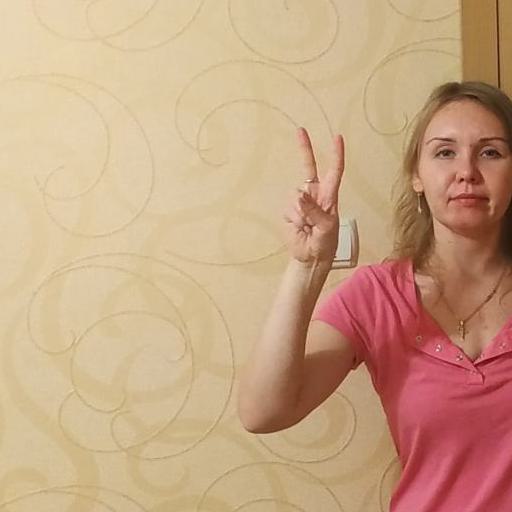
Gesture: peace